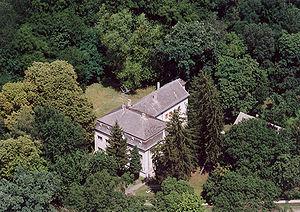
Babócsa est un village et une commune du comitat de Somogy en Hongrie.